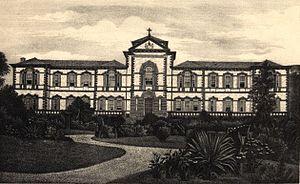
Marie-Amélie de Bragance, princesse du Brésil, est née le 1ᵉʳ décembre 1831 à Paris, en France, et est décédée le 4 février 1853 à Funchal, sur l'île de Madère, au Portugal. Elle est membre de la famille impériale du Brésil et la première fiancée du futur empereur Maximilien Iᵉʳ du Mexique.